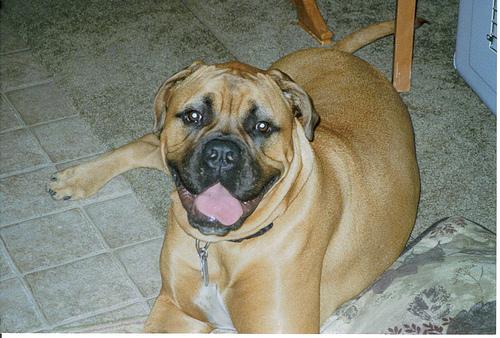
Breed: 231-n000077-bull_mastiff